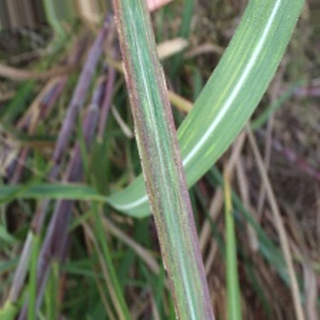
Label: sugarcane_bacterial_blight